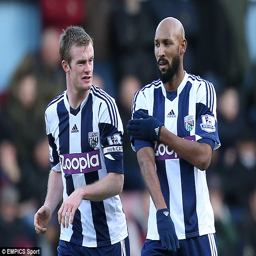
controversy : has been charged by sports association for his improper gesture